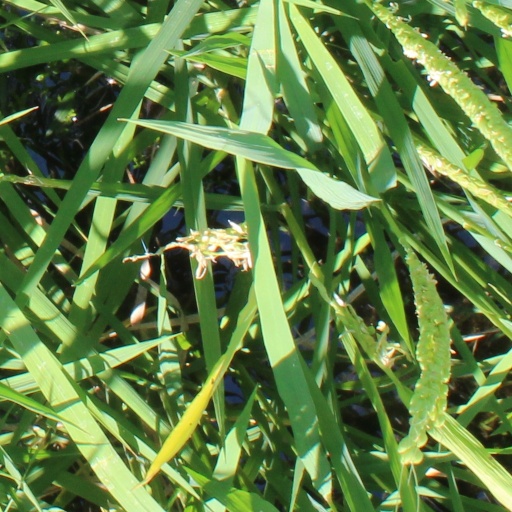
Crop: rice